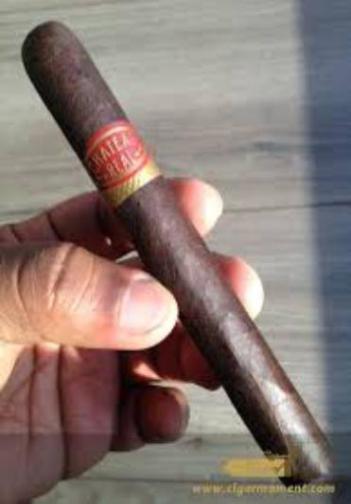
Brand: chateau real
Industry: Necessities